Okazakikōen-mae Station

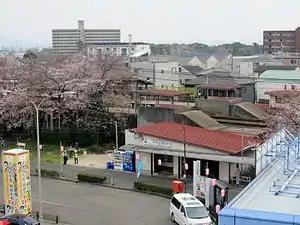
Okazakikōen-mae Station in March 2016

Okazakikōen-mae Station is served only by the Meitetsu Nagoya Main Line and is from the terminus of the line at Toyohashi Station.